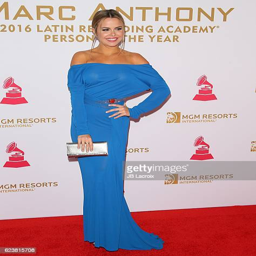
person attends award category honoring musical artist